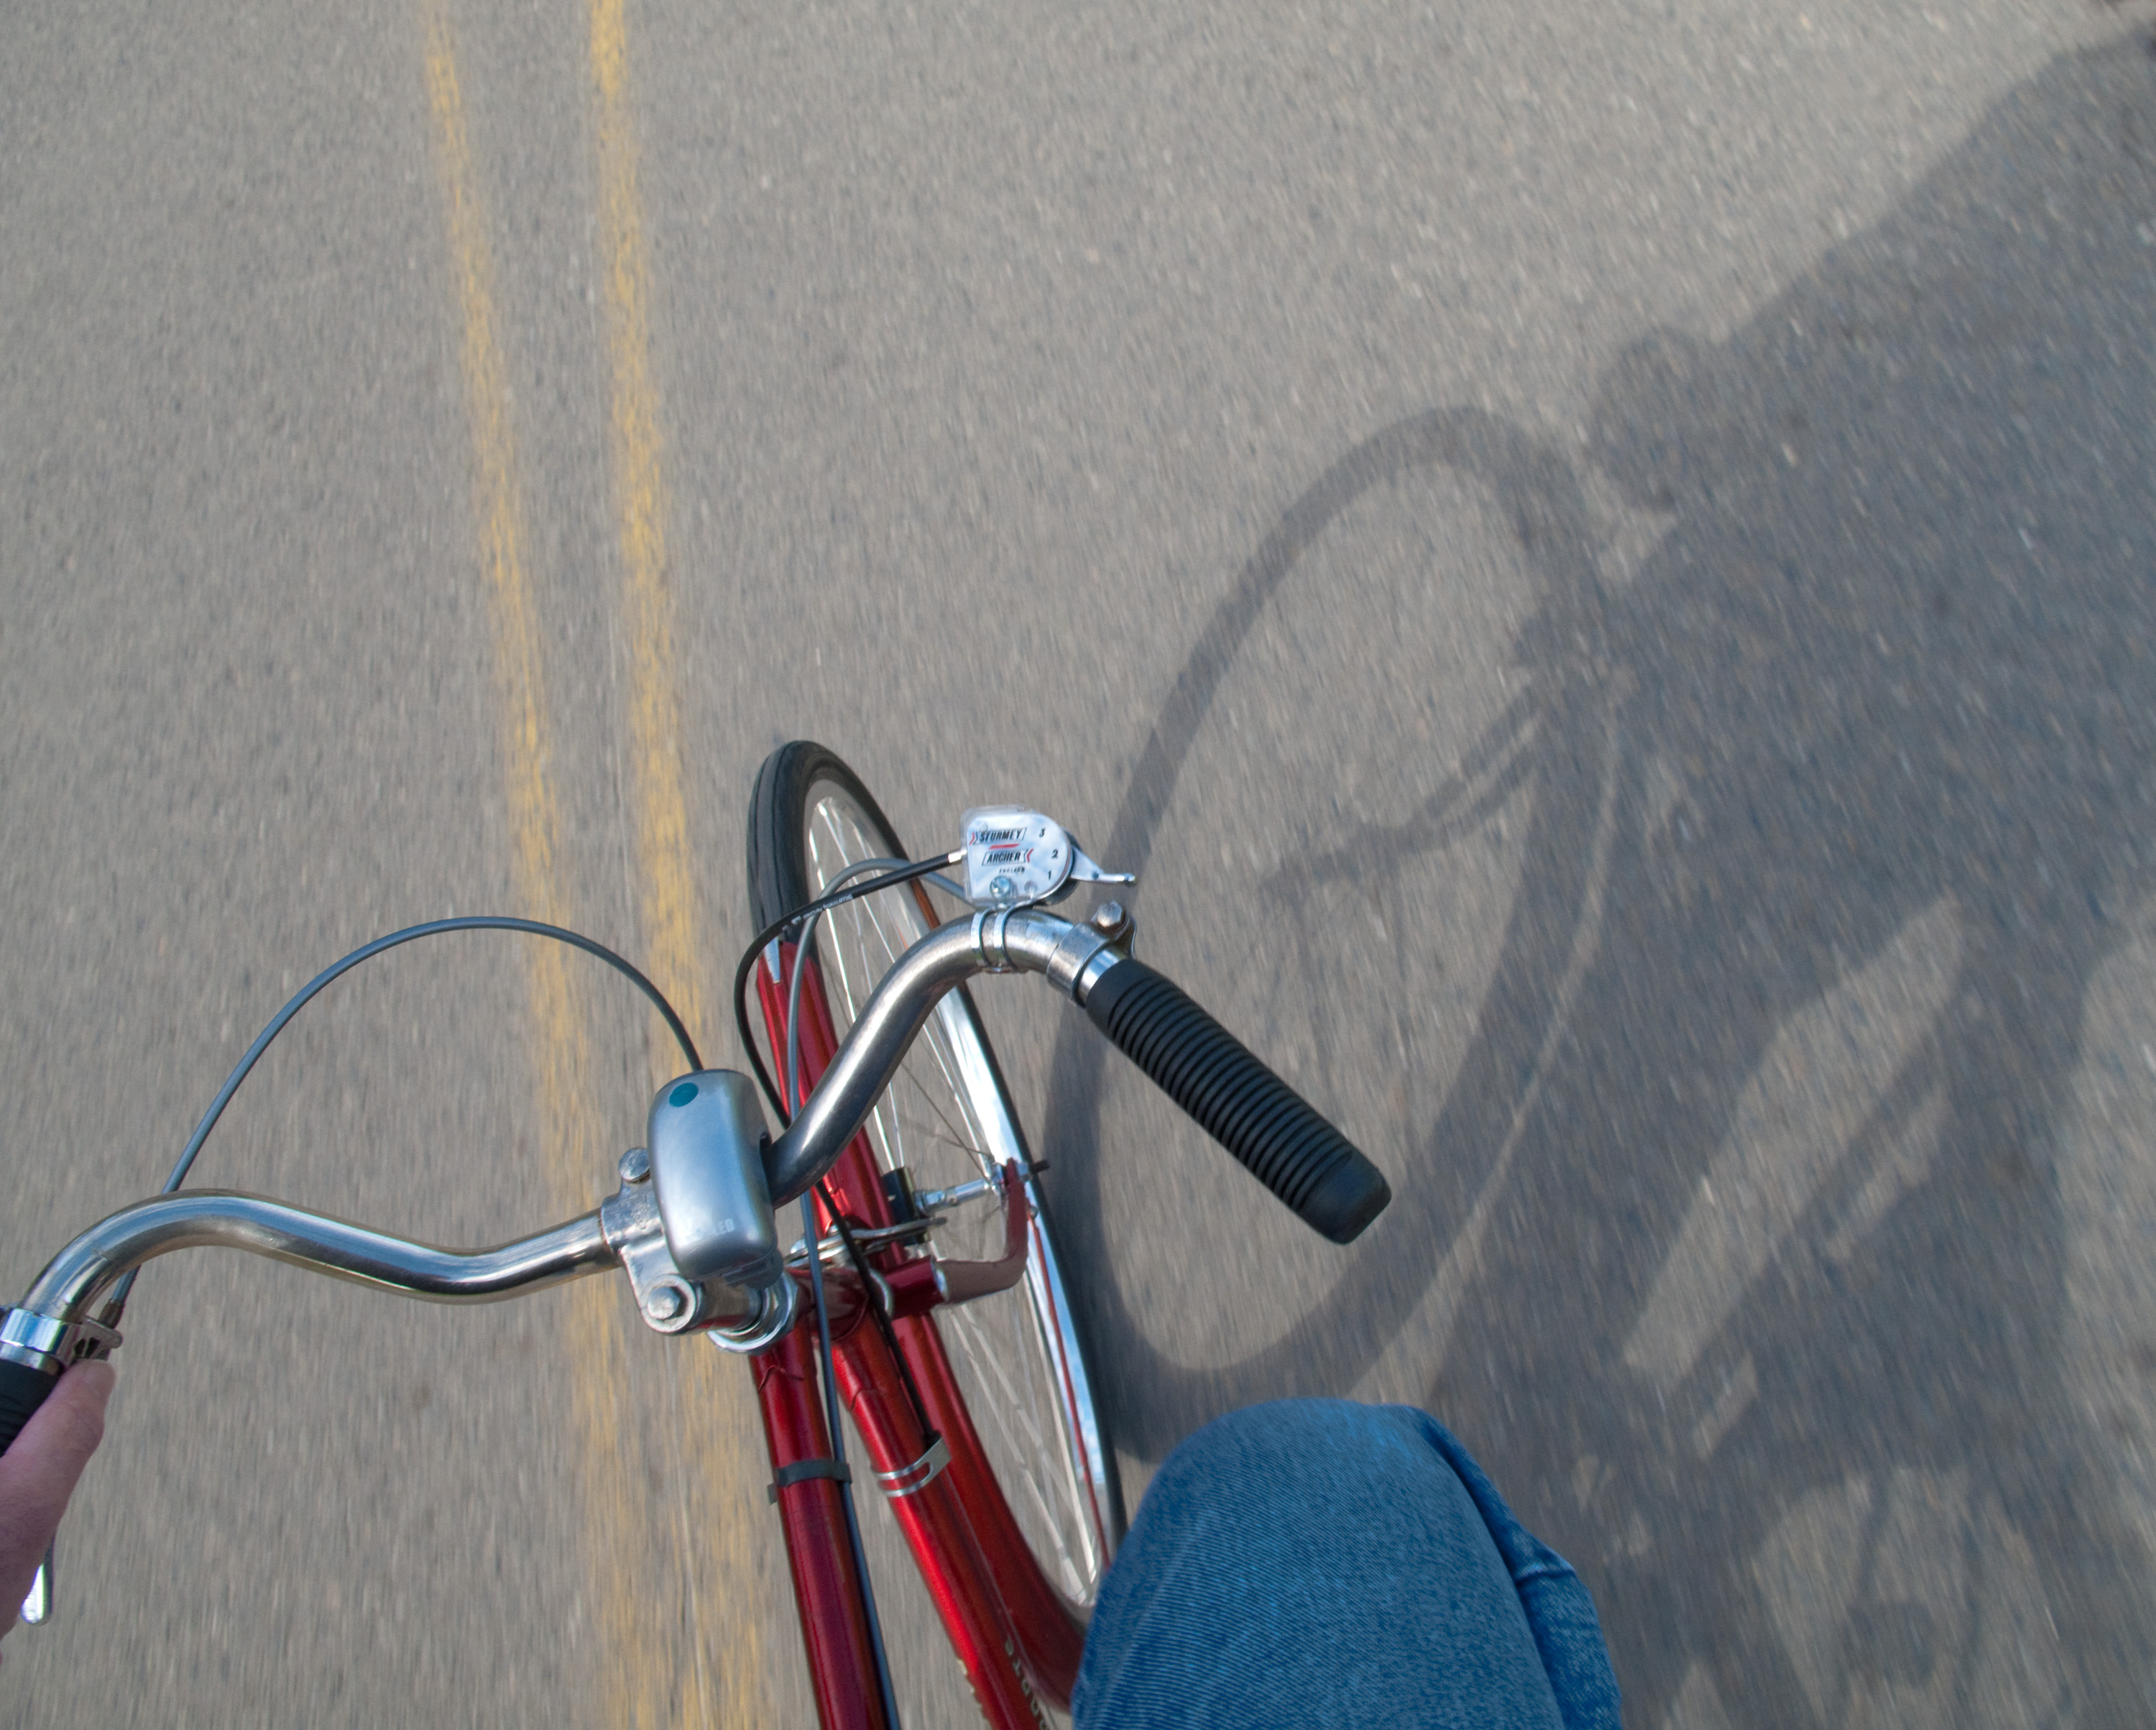
wheel, morning, wind, bicycle, vehicle, ride, blue, california, sports equipment, mountain bike, cycling, freeride, sacramento, raleigh, land vehicle, atmosphere of earth, road bicycle